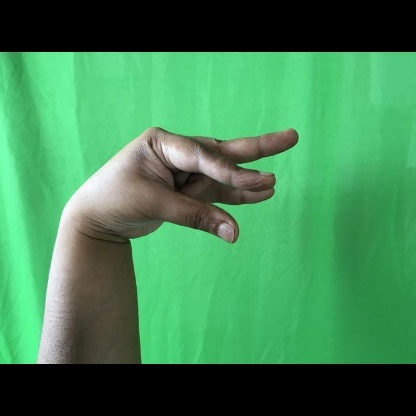
Mudra: Kangulam